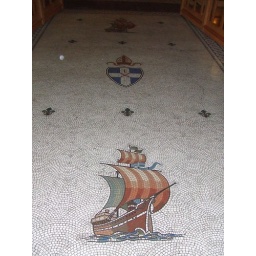
Mosaic floor representing first ships to arrive in NZ